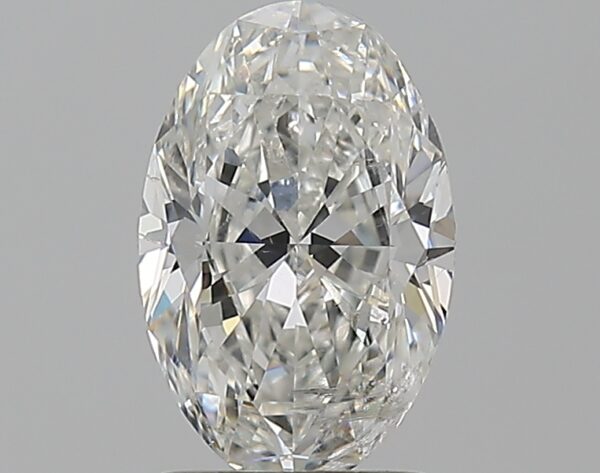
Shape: oval
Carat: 1.5
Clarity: SI2
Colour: G
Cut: EX
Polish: EX
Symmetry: EX
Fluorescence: VSL
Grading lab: IGI
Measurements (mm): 9.36 x 6.14 x 3.86